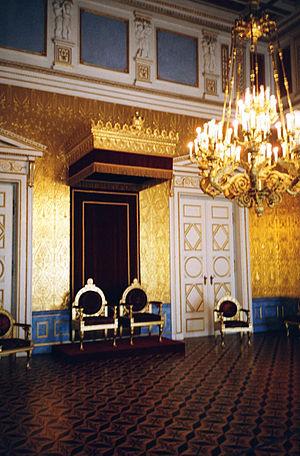
Un trône est un siège, une chaise ou un fauteuil sur lequel un souverain est assis dans les circonstances solennelles.
La résidence de Munich, appelée aussi palais de la Résidence, était le château des ducs, princes-électeurs et rois de Bavière, au cœur de Munich. Elle comporte dix cours et 130 pièces réparties en trois ensembles : les appartements royaux, jusqu'à la Max-Joseph-Platz, l'Ancienne Résidence, jusqu'à la Residenzstraße et le bâtiment de la salle des fêtes, jusqu'aux jardins de cour.